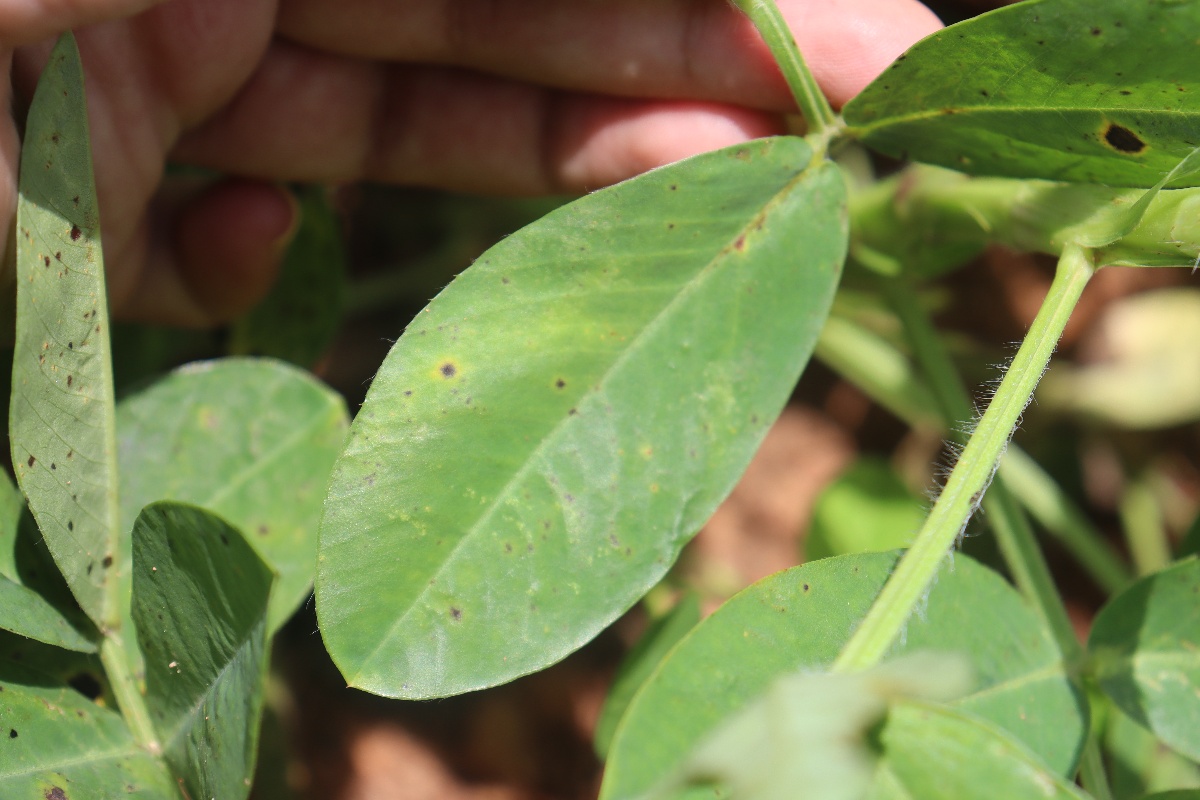
Label: early_leaf_spot